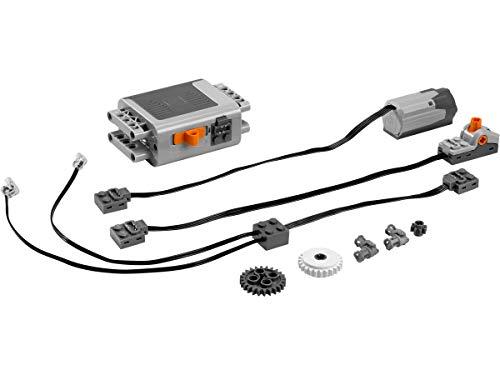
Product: LEGO Technic Power Functions Motor Set 8293 (10 Pieces)
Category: Toys & Games | Building Toys | Building Sets
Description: Power up LEGO Technic creations with this Power Functions Motor Set.
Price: $28.82
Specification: ProductDimensions:10.3x5.5x1.9inches|ItemWeight:6.4ounces|ShippingWeight:6.4ounces(Viewshippingratesandpolicies)|DomesticShipping:ItemcanbeshippedwithinU.S.|InternationalShipping:Thisitemisnoteligibleforinternationalshipping.LearnMore|ASIN:B01E78WLCU|Itemmodelnumber:6176897|Manufacturerrecommendedage:9-16years|Batteries:6AAbatteriesrequired.